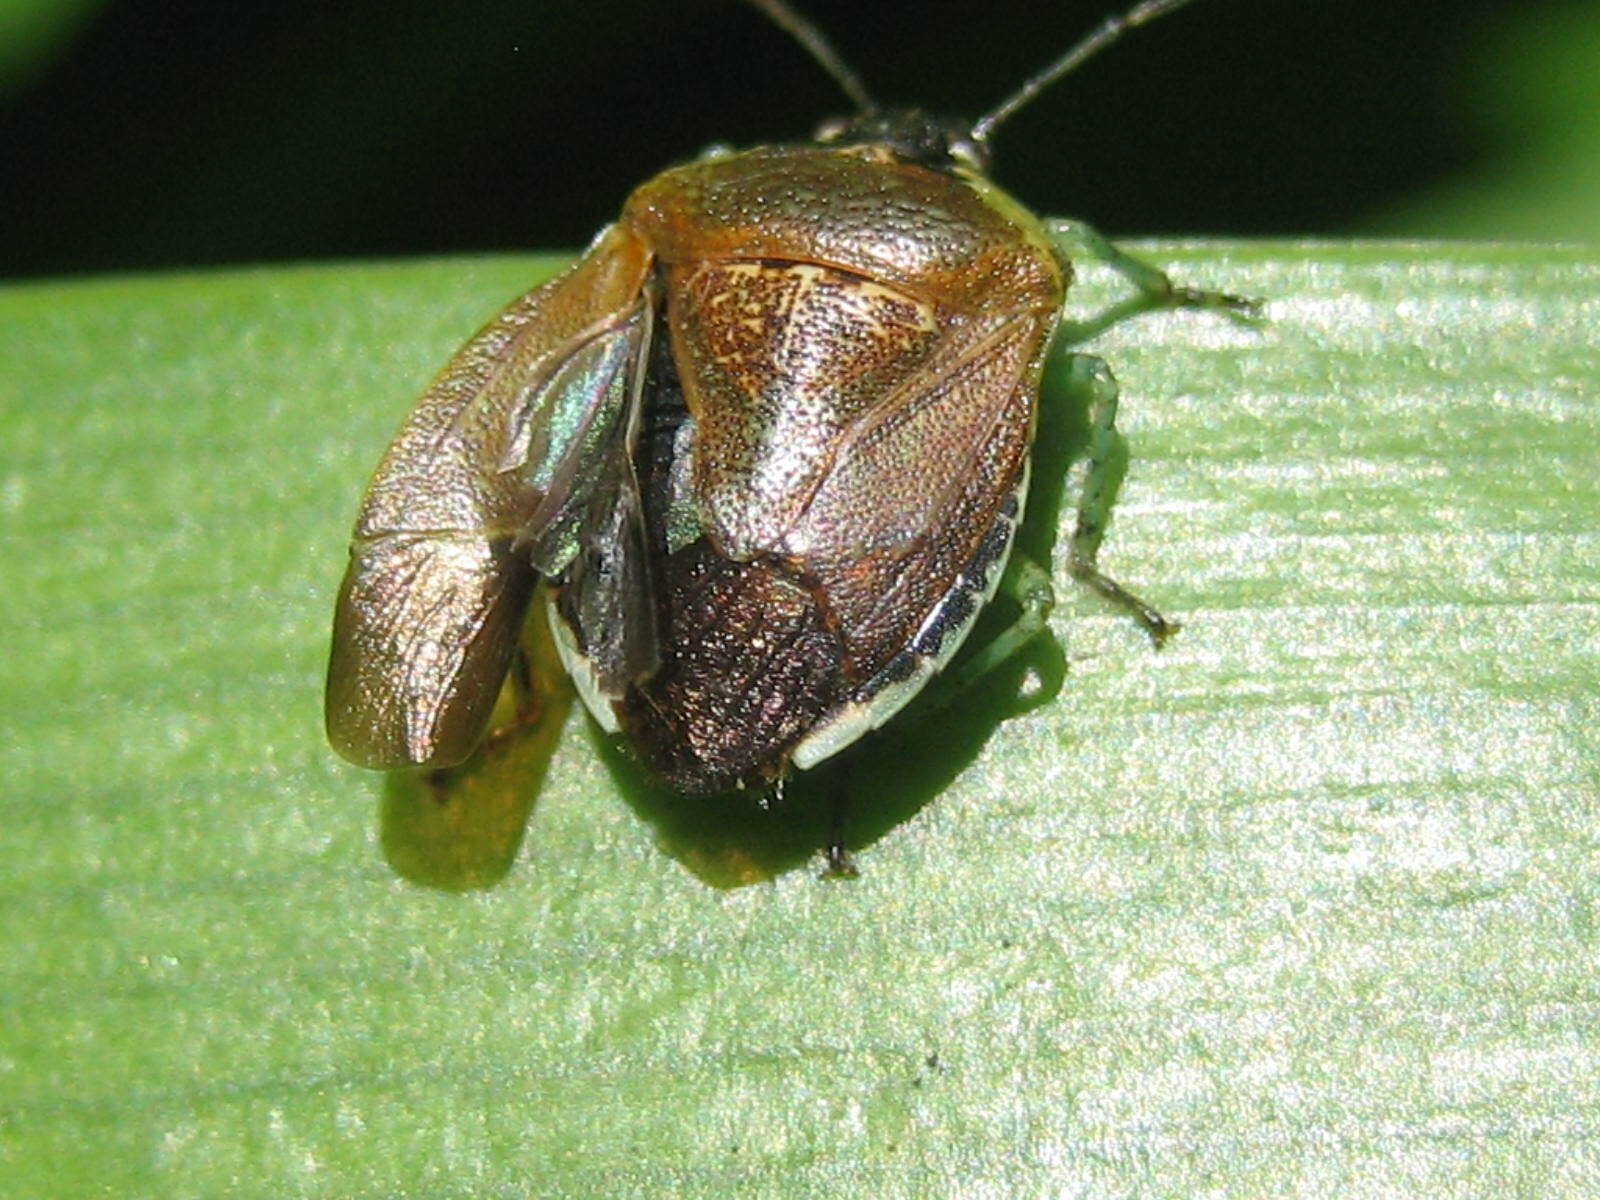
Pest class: stink_bug